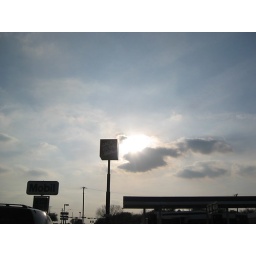
The sun peeks around cloud and sign